List of forest research institutes in India

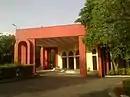
Arid Forest Research Institute, Jodhpur

Institutes under India's Ministry of Environment, Forest and Climate Change